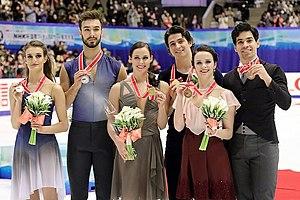
Le Trophée NHK est une compétition internationale de patinage artistique qui se déroule au Japon au cours de l'automne. Il accueille des patineurs amateurs de niveau senior dans quatre catégories: simple messieurs, simple dames, couple artistique et danse sur glace.